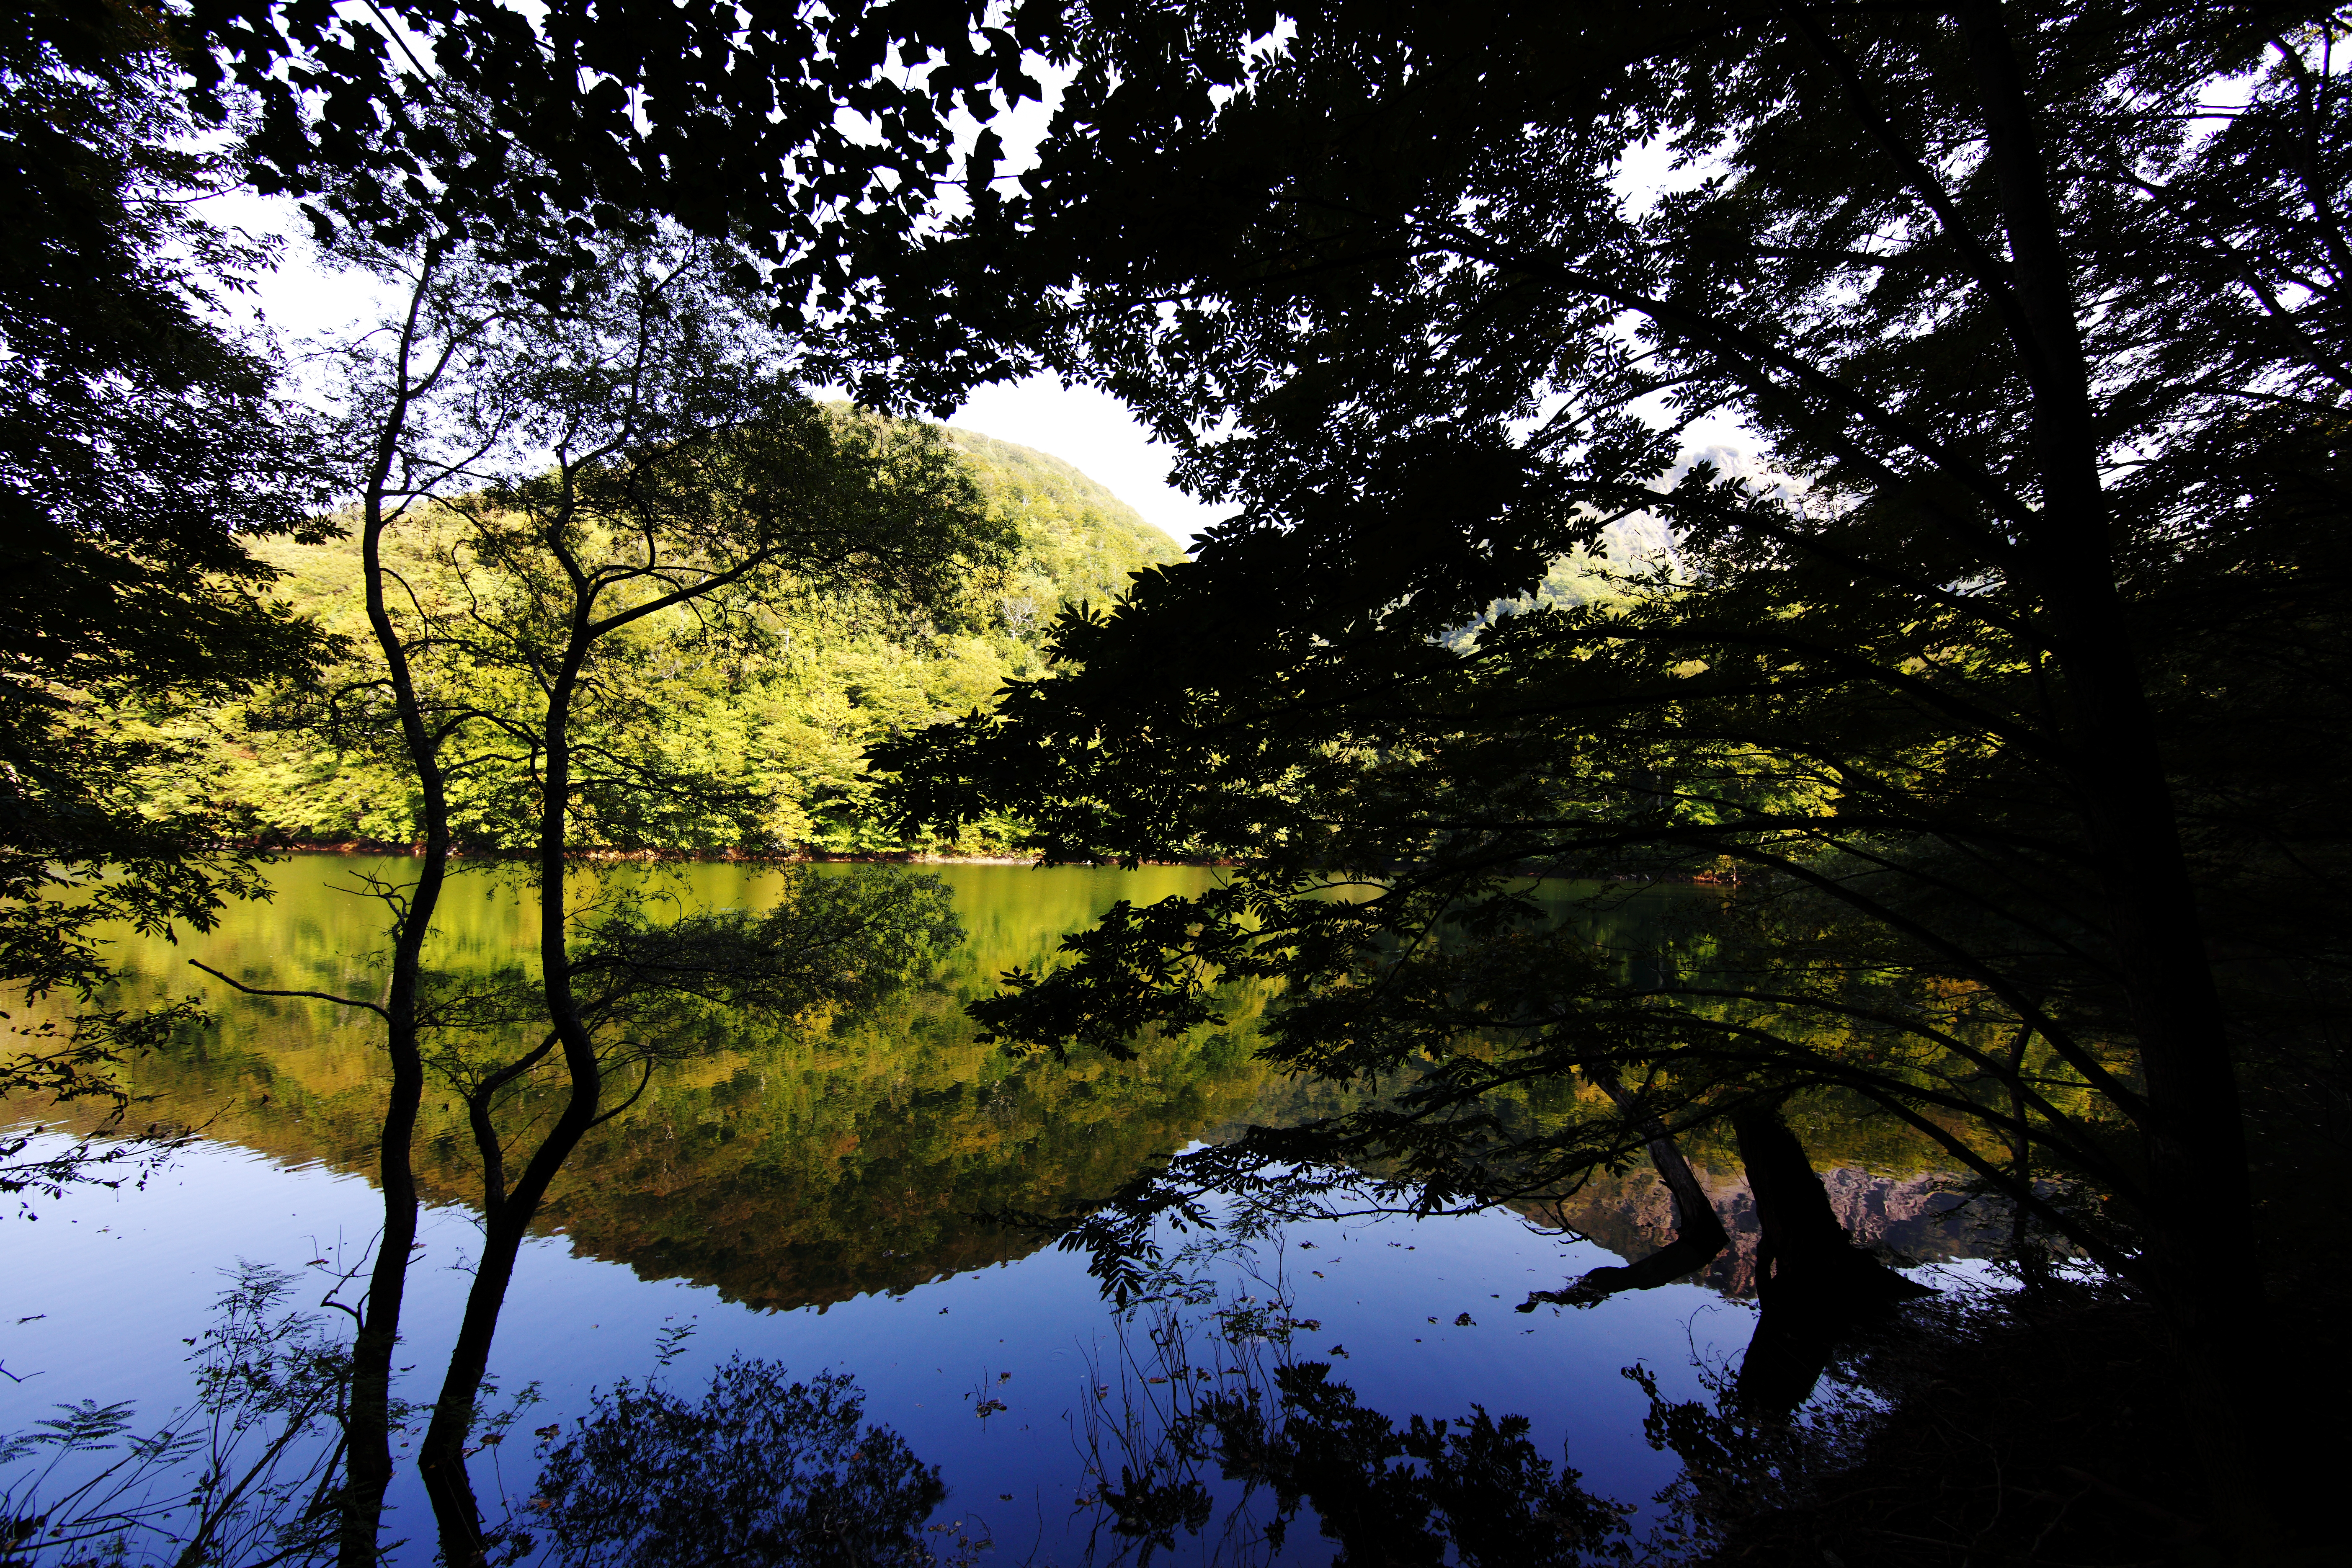
landscape, tree, nature, forest, grass, branch, plant, sky, sunlight, morning, leaf, flower, lake, river, pond, reflection, high, autumn, season, 5d, hires, woodland, habitat, markii, hi, res, resolution, juniko, natural environment, atmospheric phenomenon, woody plant